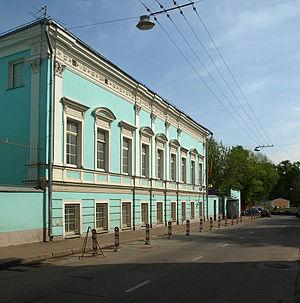
Ceci est une liste des représentations diplomatiques en Russie. En tant que plus grand pays du monde, membre permanent du Conseil de sécurité des Nations Unies, puissance régionale en Europe et en Asie et principal État successeur de l'Union soviétique, la Fédération de Russie accueille une importante communauté diplomatique dans sa capitale, Moscou. Moscou abrite 148 ambassades, de nombreux pays ont également des consulats généraux et des consulats dans tout le pays.
Cet article liste les représentations diplomatiques du Bénin à l'étranger, en excluant les consulats honoraires.